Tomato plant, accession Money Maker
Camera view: tilt-top (135 deg); turntable rotation: 240 degrees
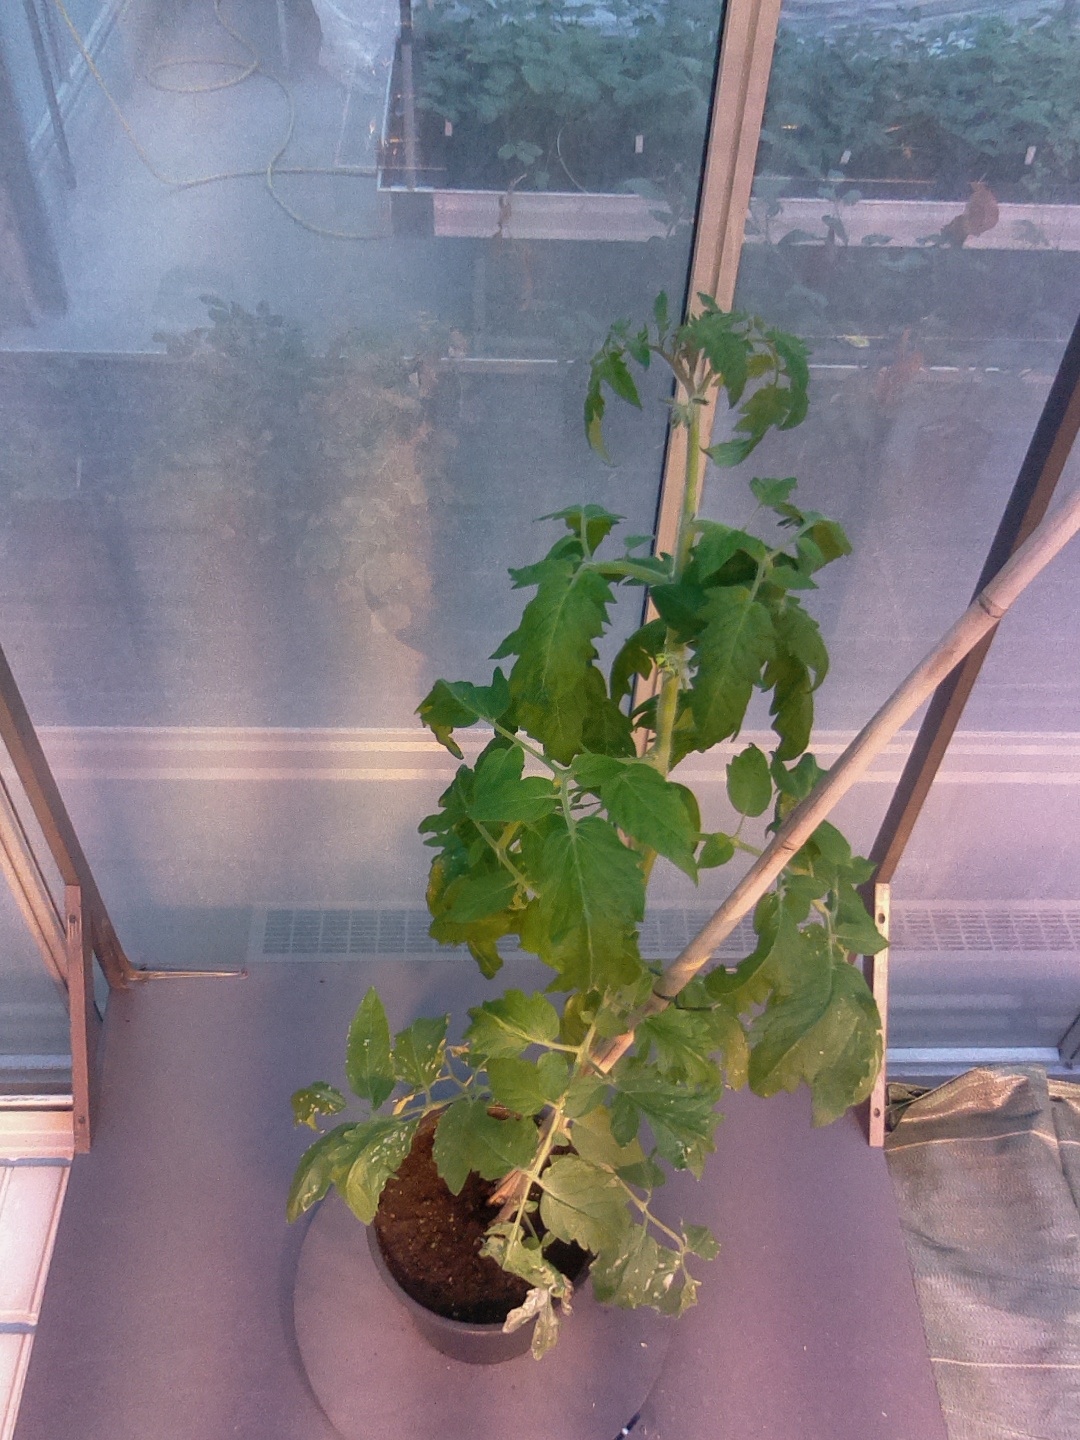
BBCH growth stage 55: 5 inflorescences visible